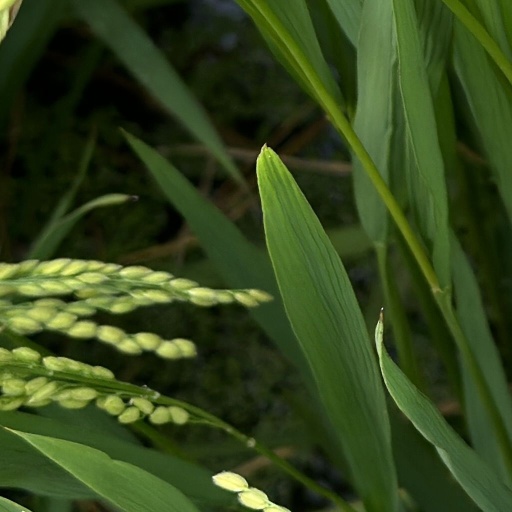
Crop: rice